Niklas Forsmoo

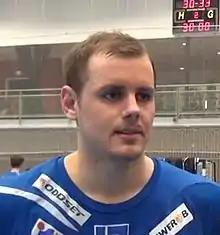
Forsmoo in 2012

Niklas Forsmoo (born 9 April 1983) is a Swedish handball player, currently playing for the Swedish Elitserien side Lugi HF. He has previously played for Swedish Elitserien club IFK Skövde, with whom he won the EHF Challenge Cup in 2004.